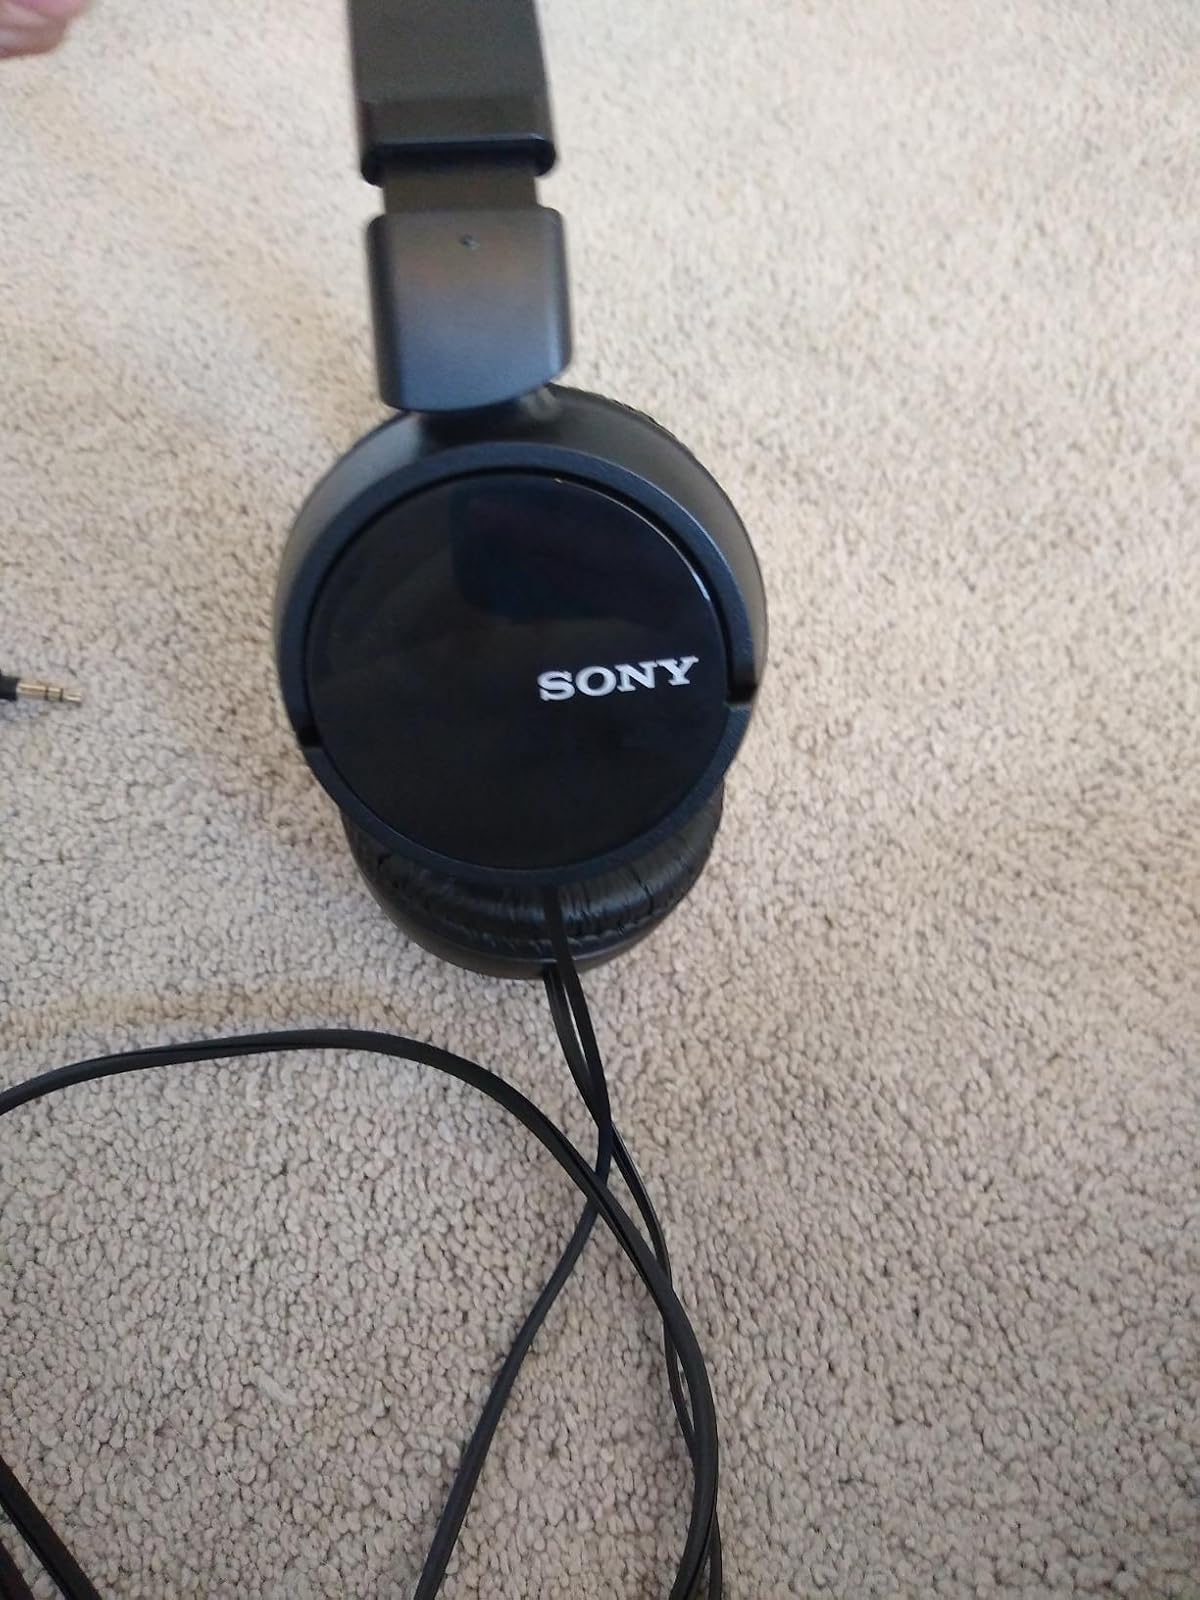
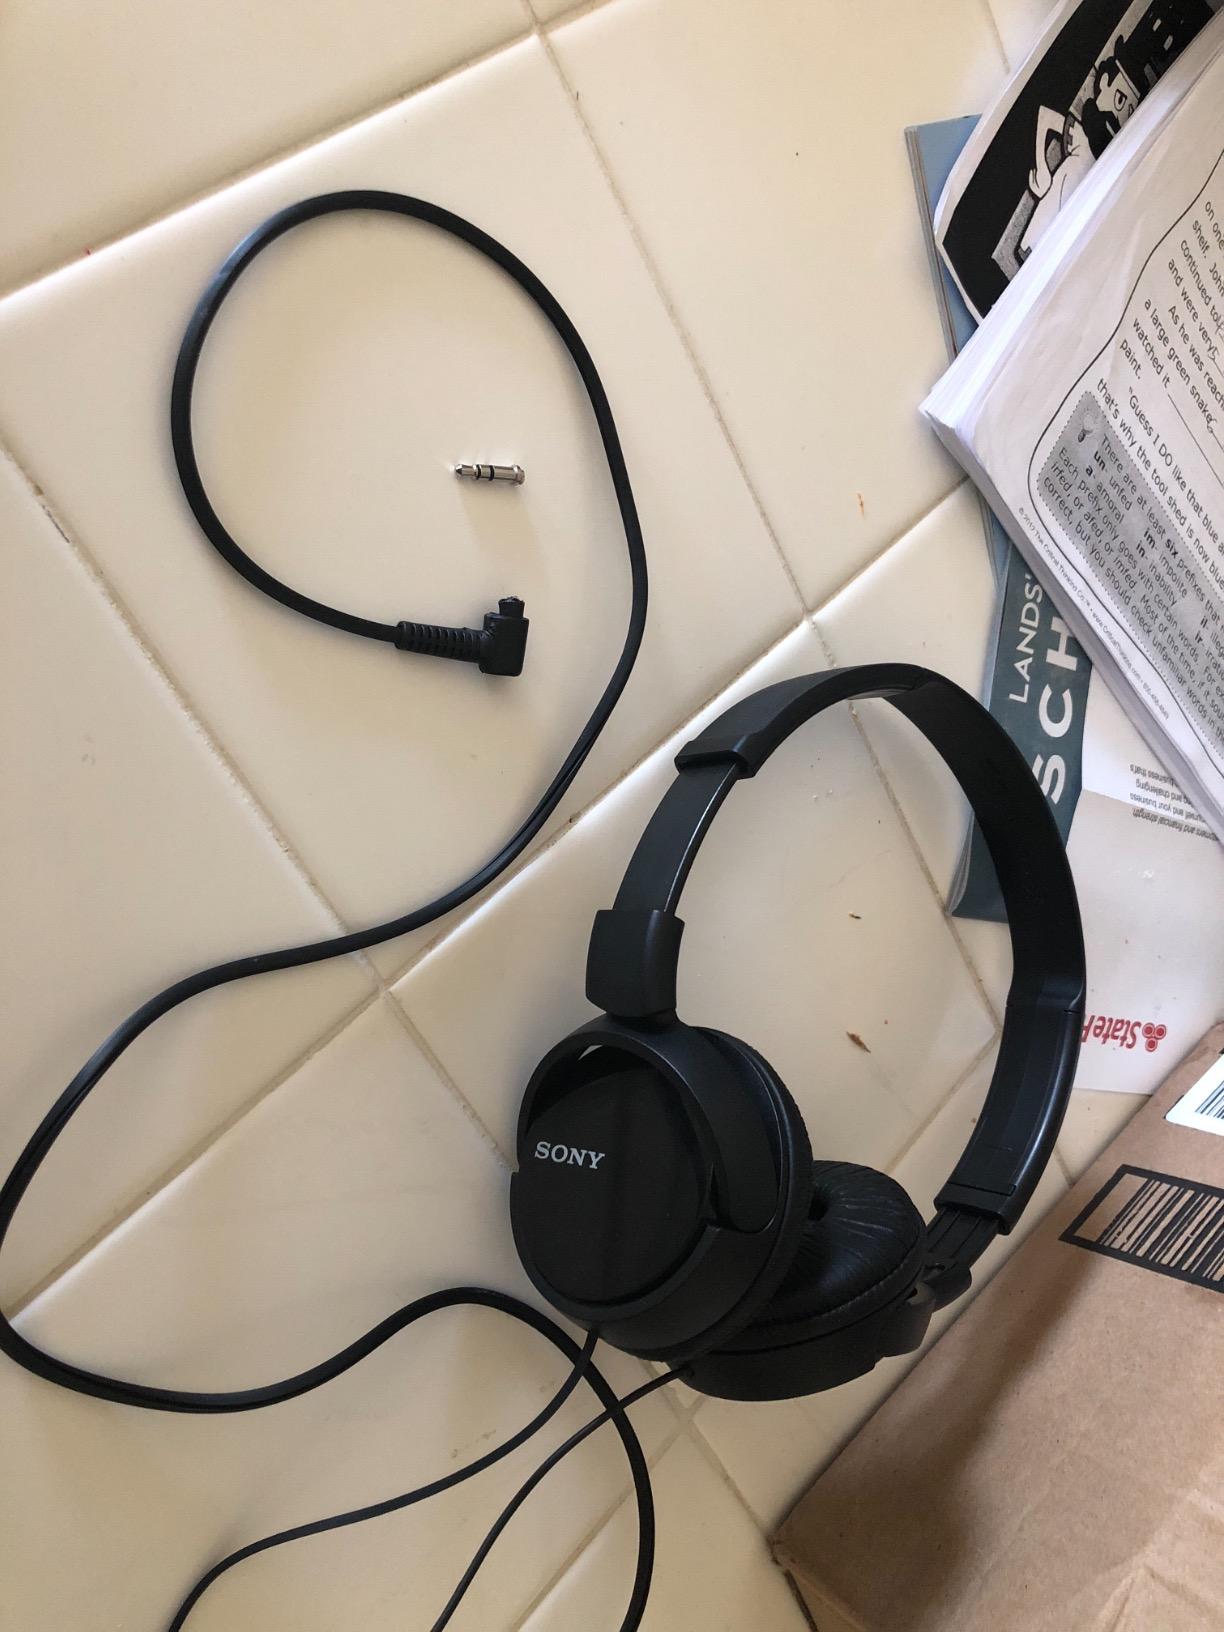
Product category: headphones
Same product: yes